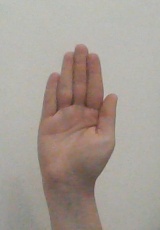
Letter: seen